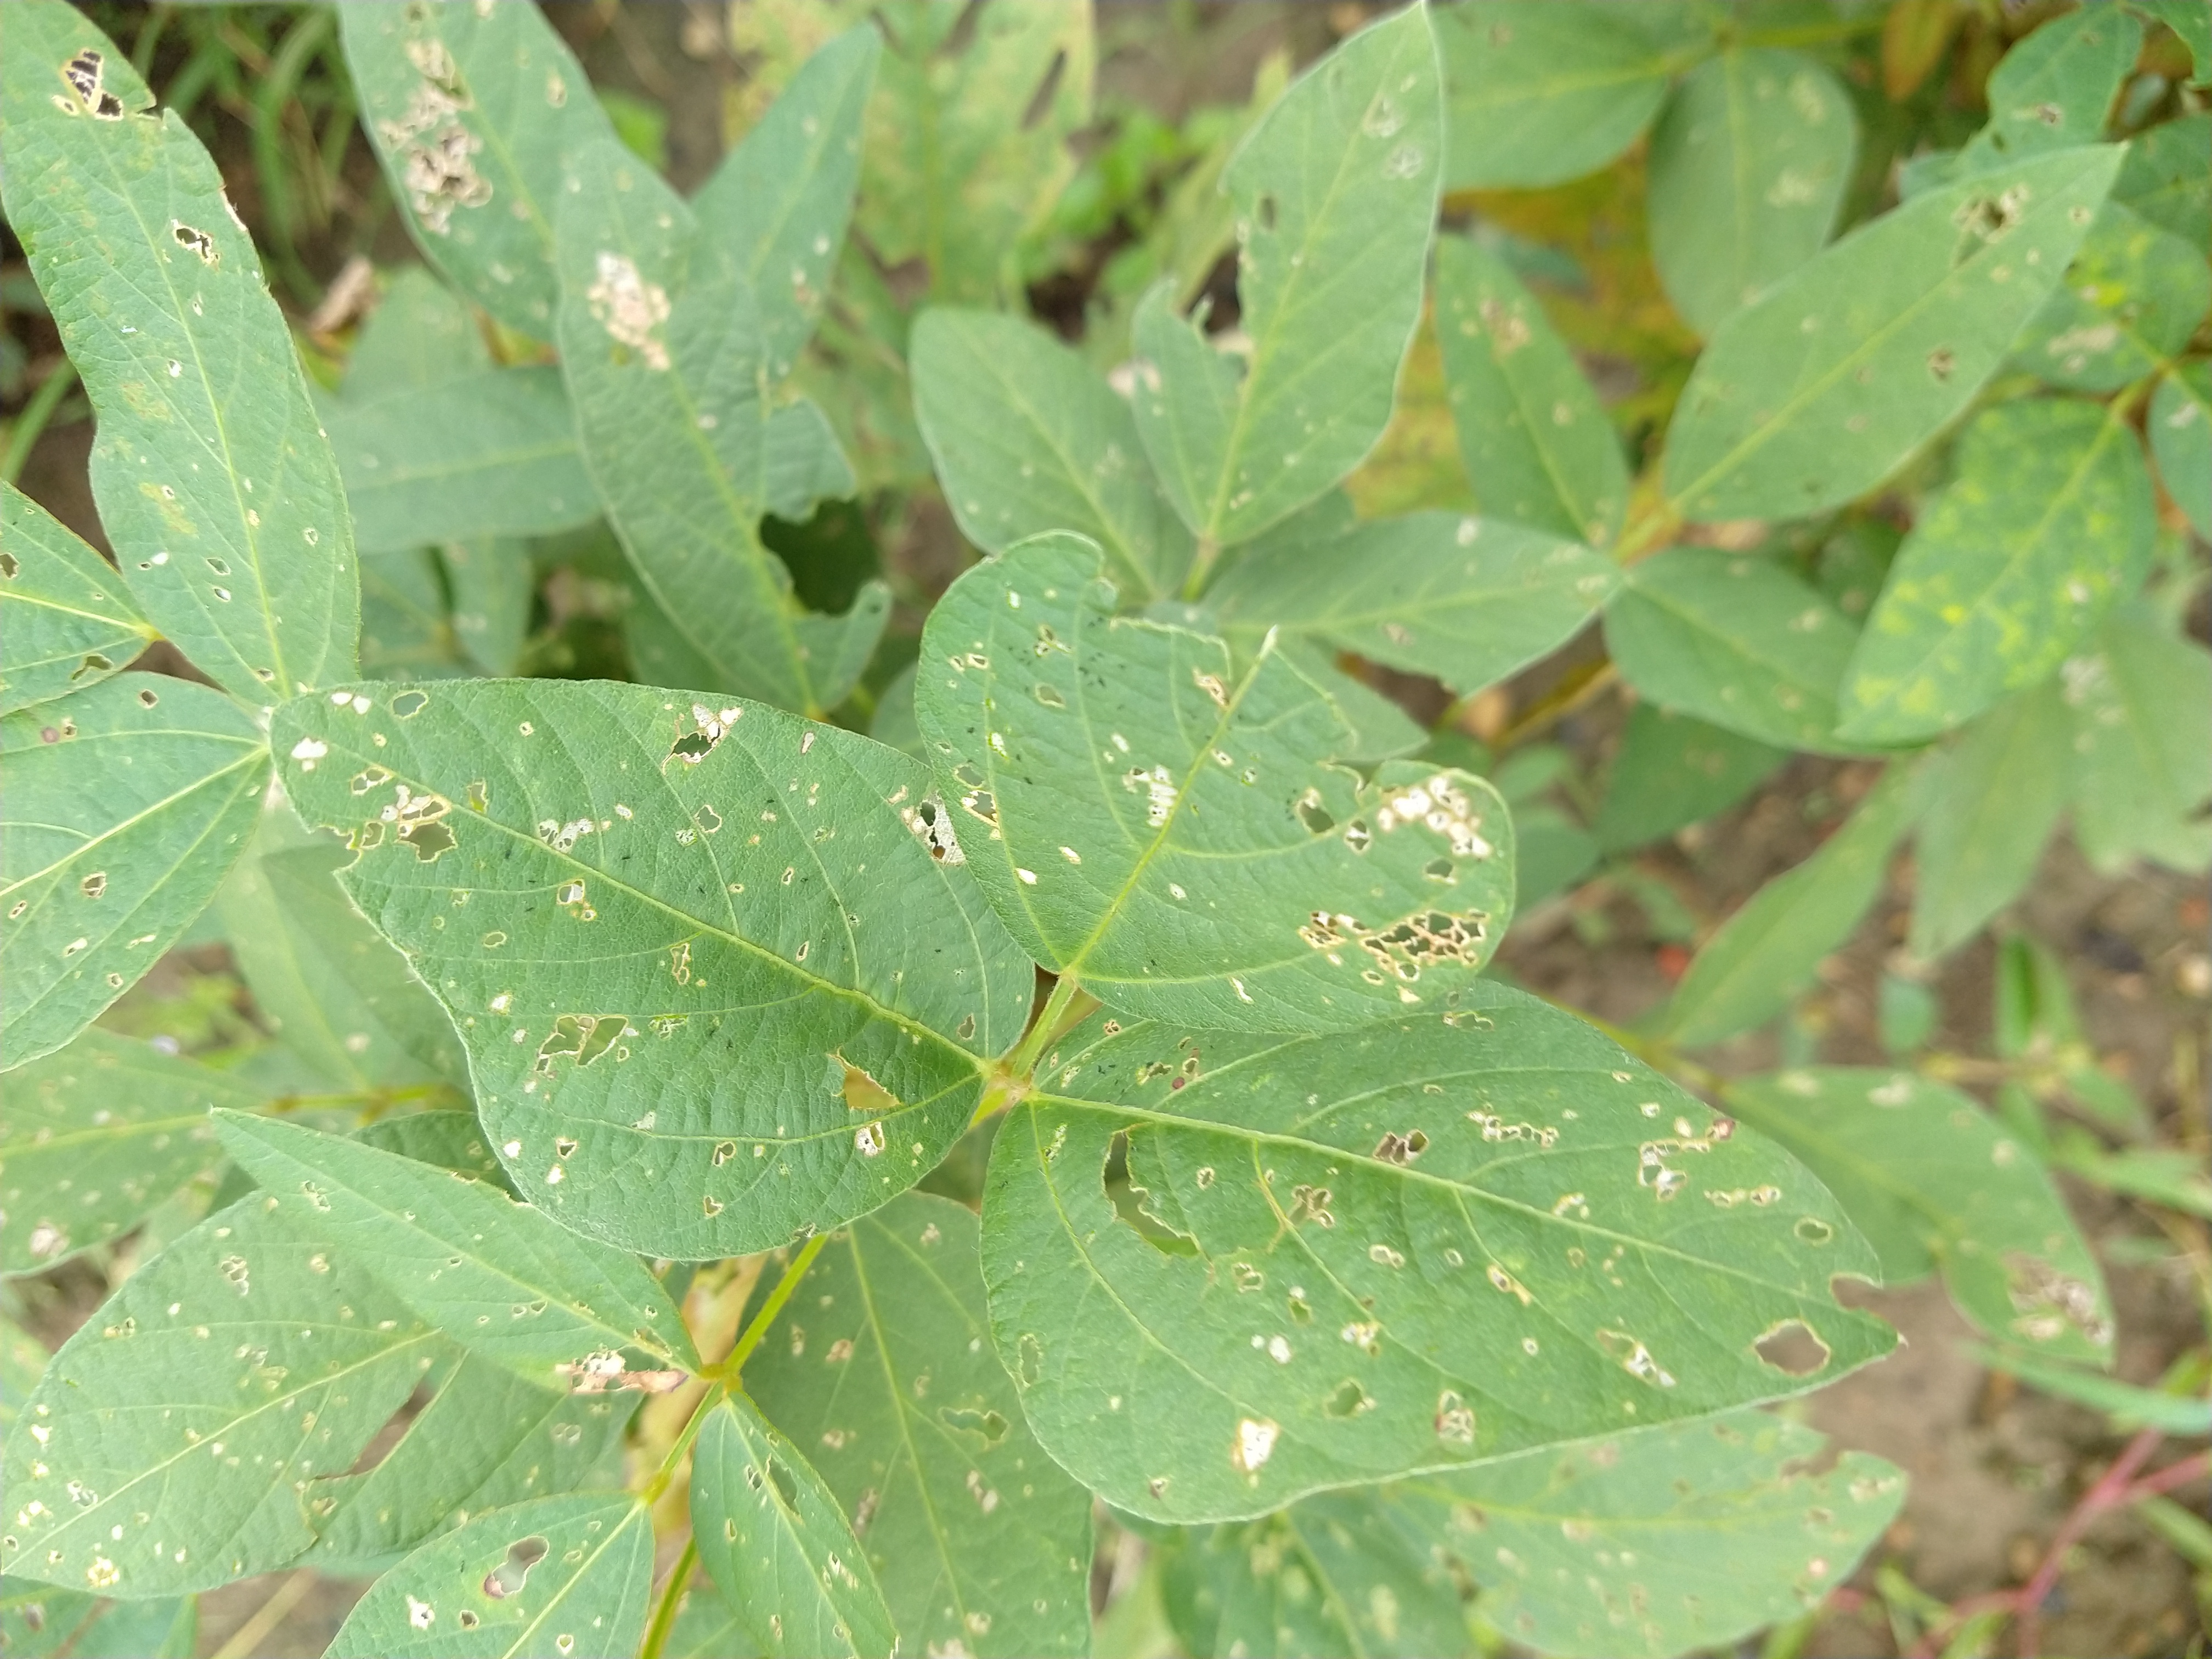
Label: Disease